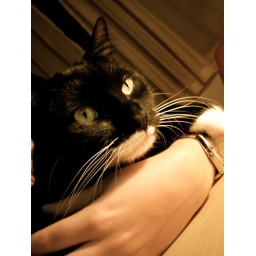
I sit in front of my computer [often] and my cat Doozer often sits with me